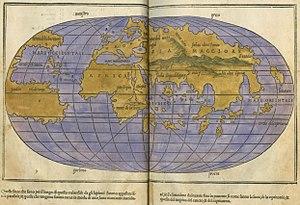
Benedetto Bordon est un enlumineur, cartographe et libraire actif à Venise né vers 1450 à Padoue et mort en 1530.